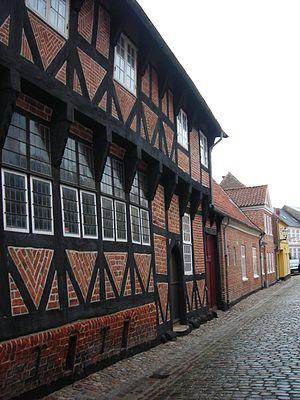
Ribe est une localité de la municipalité d'Esbjerg, en région Syddanmark, à l'ouest du Jutland, au Danemark.